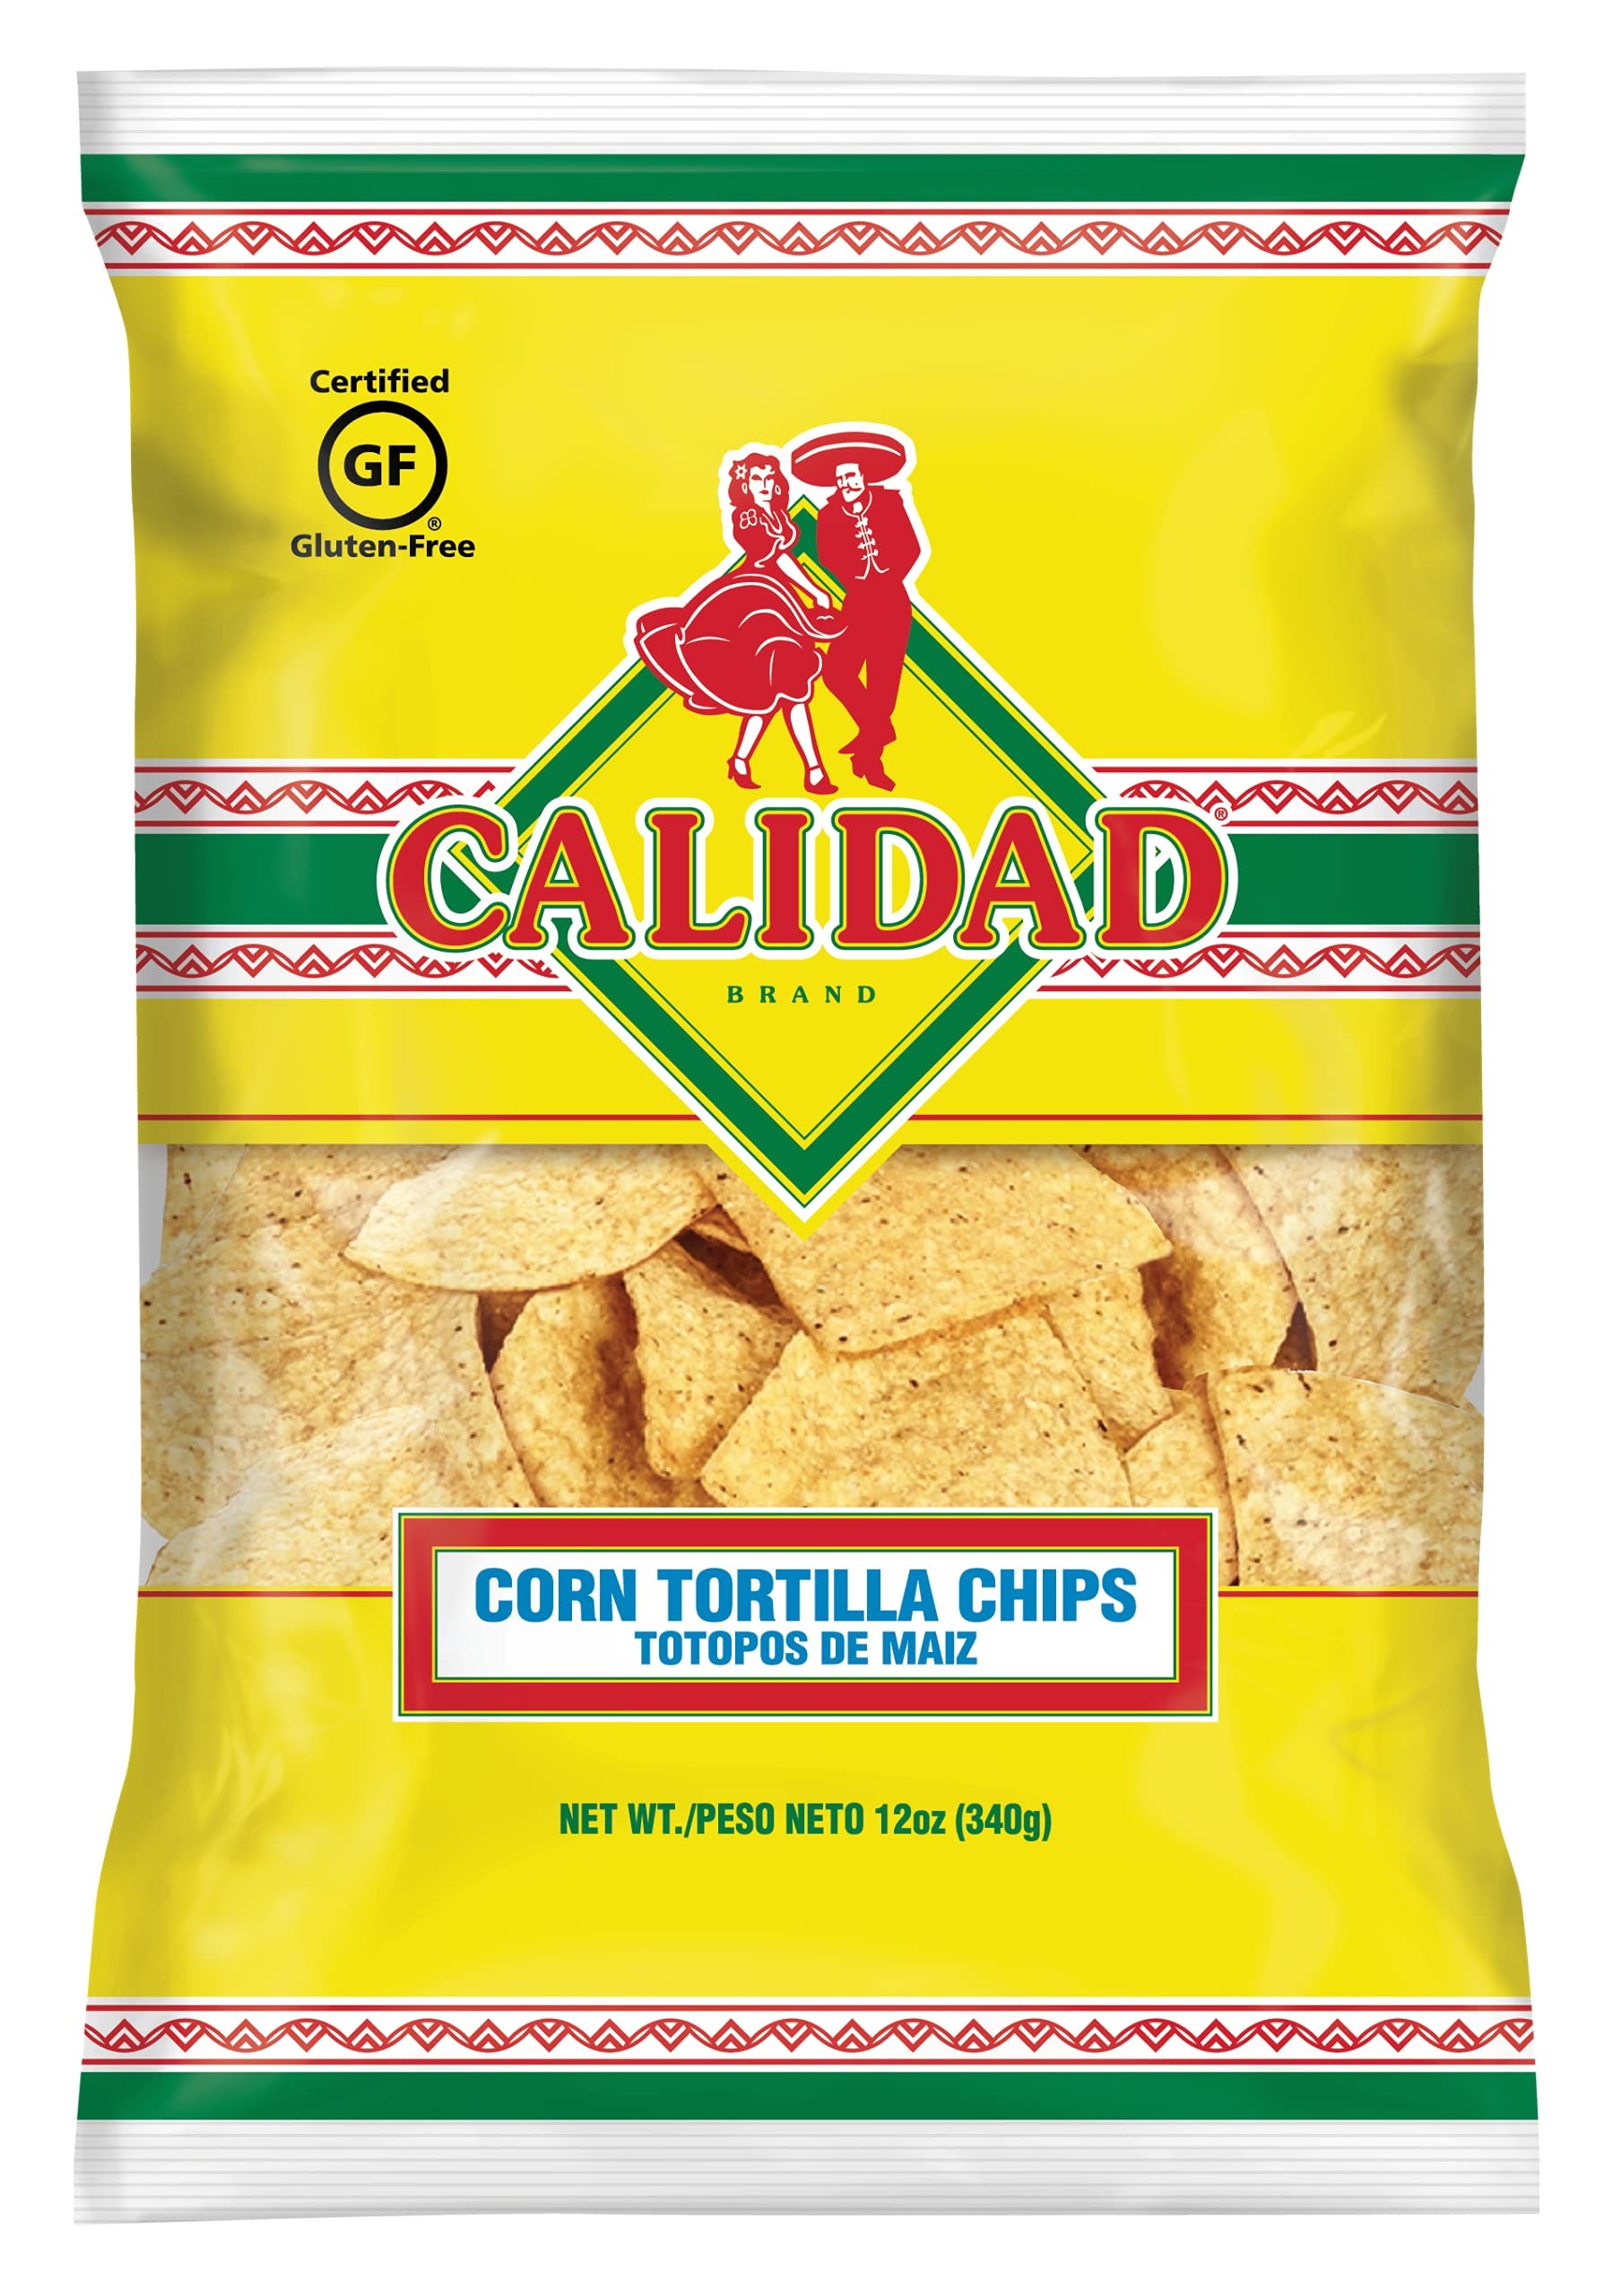
Item Name: Calidad Yellow Corn Tortilla Chips Mexican Restaurant Style Chips, 11 Oz
Bullet Point 1: One 12-ounce bag of Calidad Yellow Corn Tortilla Chips
Bullet Point 2: Our crunchy and flavorful corn tortilla chips are made with traditional ingredients and cooking methods
Bullet Point 3: Certified gluten-free chips with 0g of trans fat per serving
Bullet Point 4: Quality chips that are perfect for seven-layer dips, nachos, or scooping up freshly made salsa and guac
Bullet Point 5: Great for authentic Mexican recipes like homemade chilaqueles
Value: 12.0
Unit: Ounce

Price: 2.36